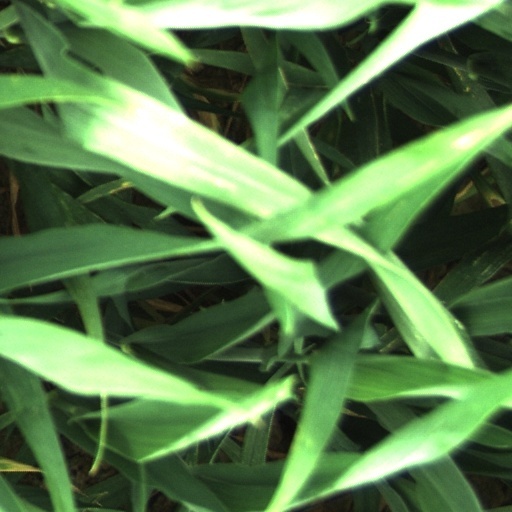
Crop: wheat